No. 1 Snehatheeram Bangalore North

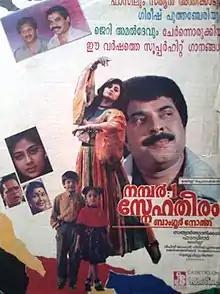
Poster

No. 1 Snehatheeram Bangalore North is a 1995 Malayalam family drama film, written by Fazil, directed by Sathyan Anthikkad, and produced by Khais, starring Mammootty and Priya Raman, supported by Innocent, Thilakan, Oduvil Unnikrishnan and Sukumari.